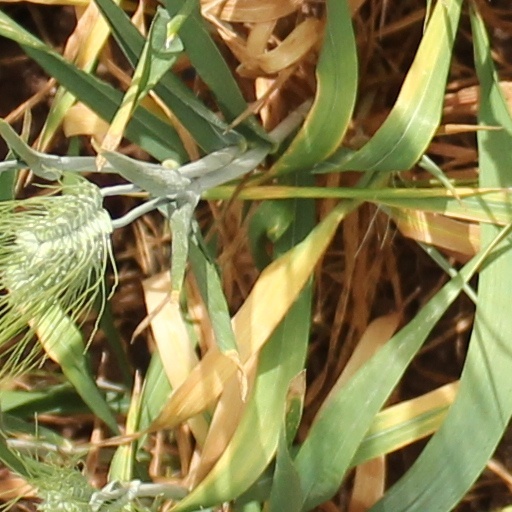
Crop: wheat